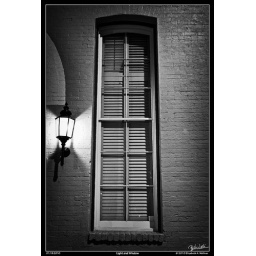
#19 / 365. Lamp and window on an old building near downtown Montgomery, Alabama.